Transport in Tyne and Wear

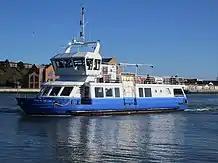
"Spirit of the Tyne" approaching the North Shields side of the Shields Ferry passenger link across the mouth of the River Tyne (to South Shields).

The Tyne and Wear Metro is a light rail network linking South Tyneside and Sunderland with Gateshead, Newcastle upon Tyne, North Tyneside and Newcastle Airport. The network opened in stages from 11 August 1980, and now serves 60 stations and of track.